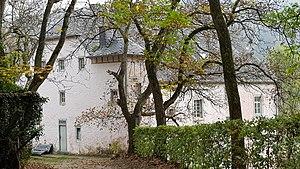
Cette page regroupe l'ensemble du patrimoine immobilier classé de la ville belge de Burg-Reuland.